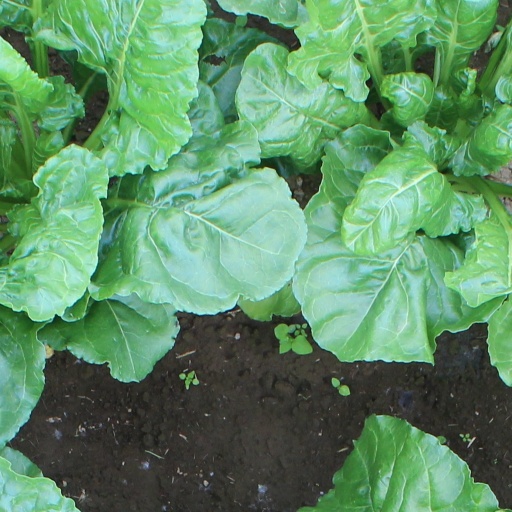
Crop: sugar beet